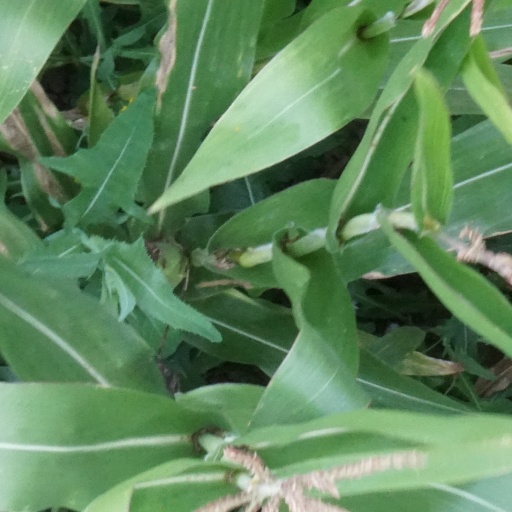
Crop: maize; corn